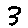
Label: 3